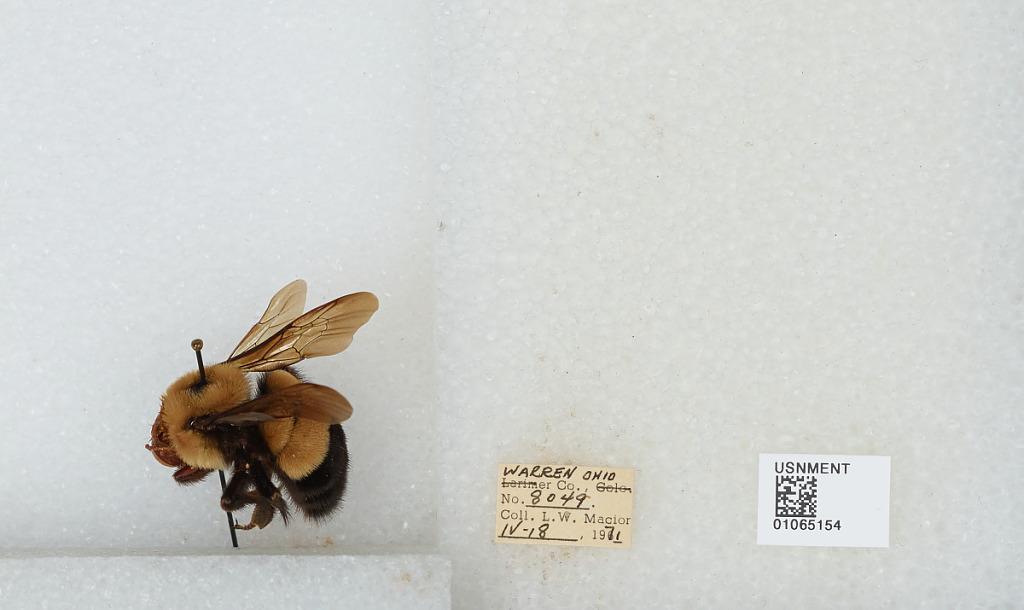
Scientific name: Bombus (Bombus) affinis Cresson
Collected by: L. Macior
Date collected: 1971-4-18
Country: United States
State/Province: Ohio
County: Warren
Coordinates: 39.4242, -84.1856